Holocaust (sacrifice)

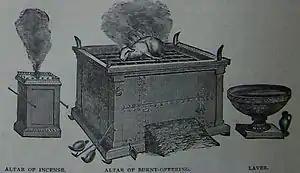
The Altar of Incense, Altar of Burnt-Offering, and Laver from the biblical Tabernacle; illustration from the 1890 Holman Bible

A "burnt offering" is a type of korban (sacrifice), specifically an animal sacrifice in which the entire sacrifice is consumed totally by fire. When the Jewish scriptures were translated into the Koine Greek Septuagint, the translators used the Greek term "holokautein" to translate the Hebrew "olah". This form of sacrifice, in which no meat was left over for anyone, was seen as the greatest form of sacrifice and was the form of sacrifice permitted to be given solely at the Temple by Jews and non-Jews.